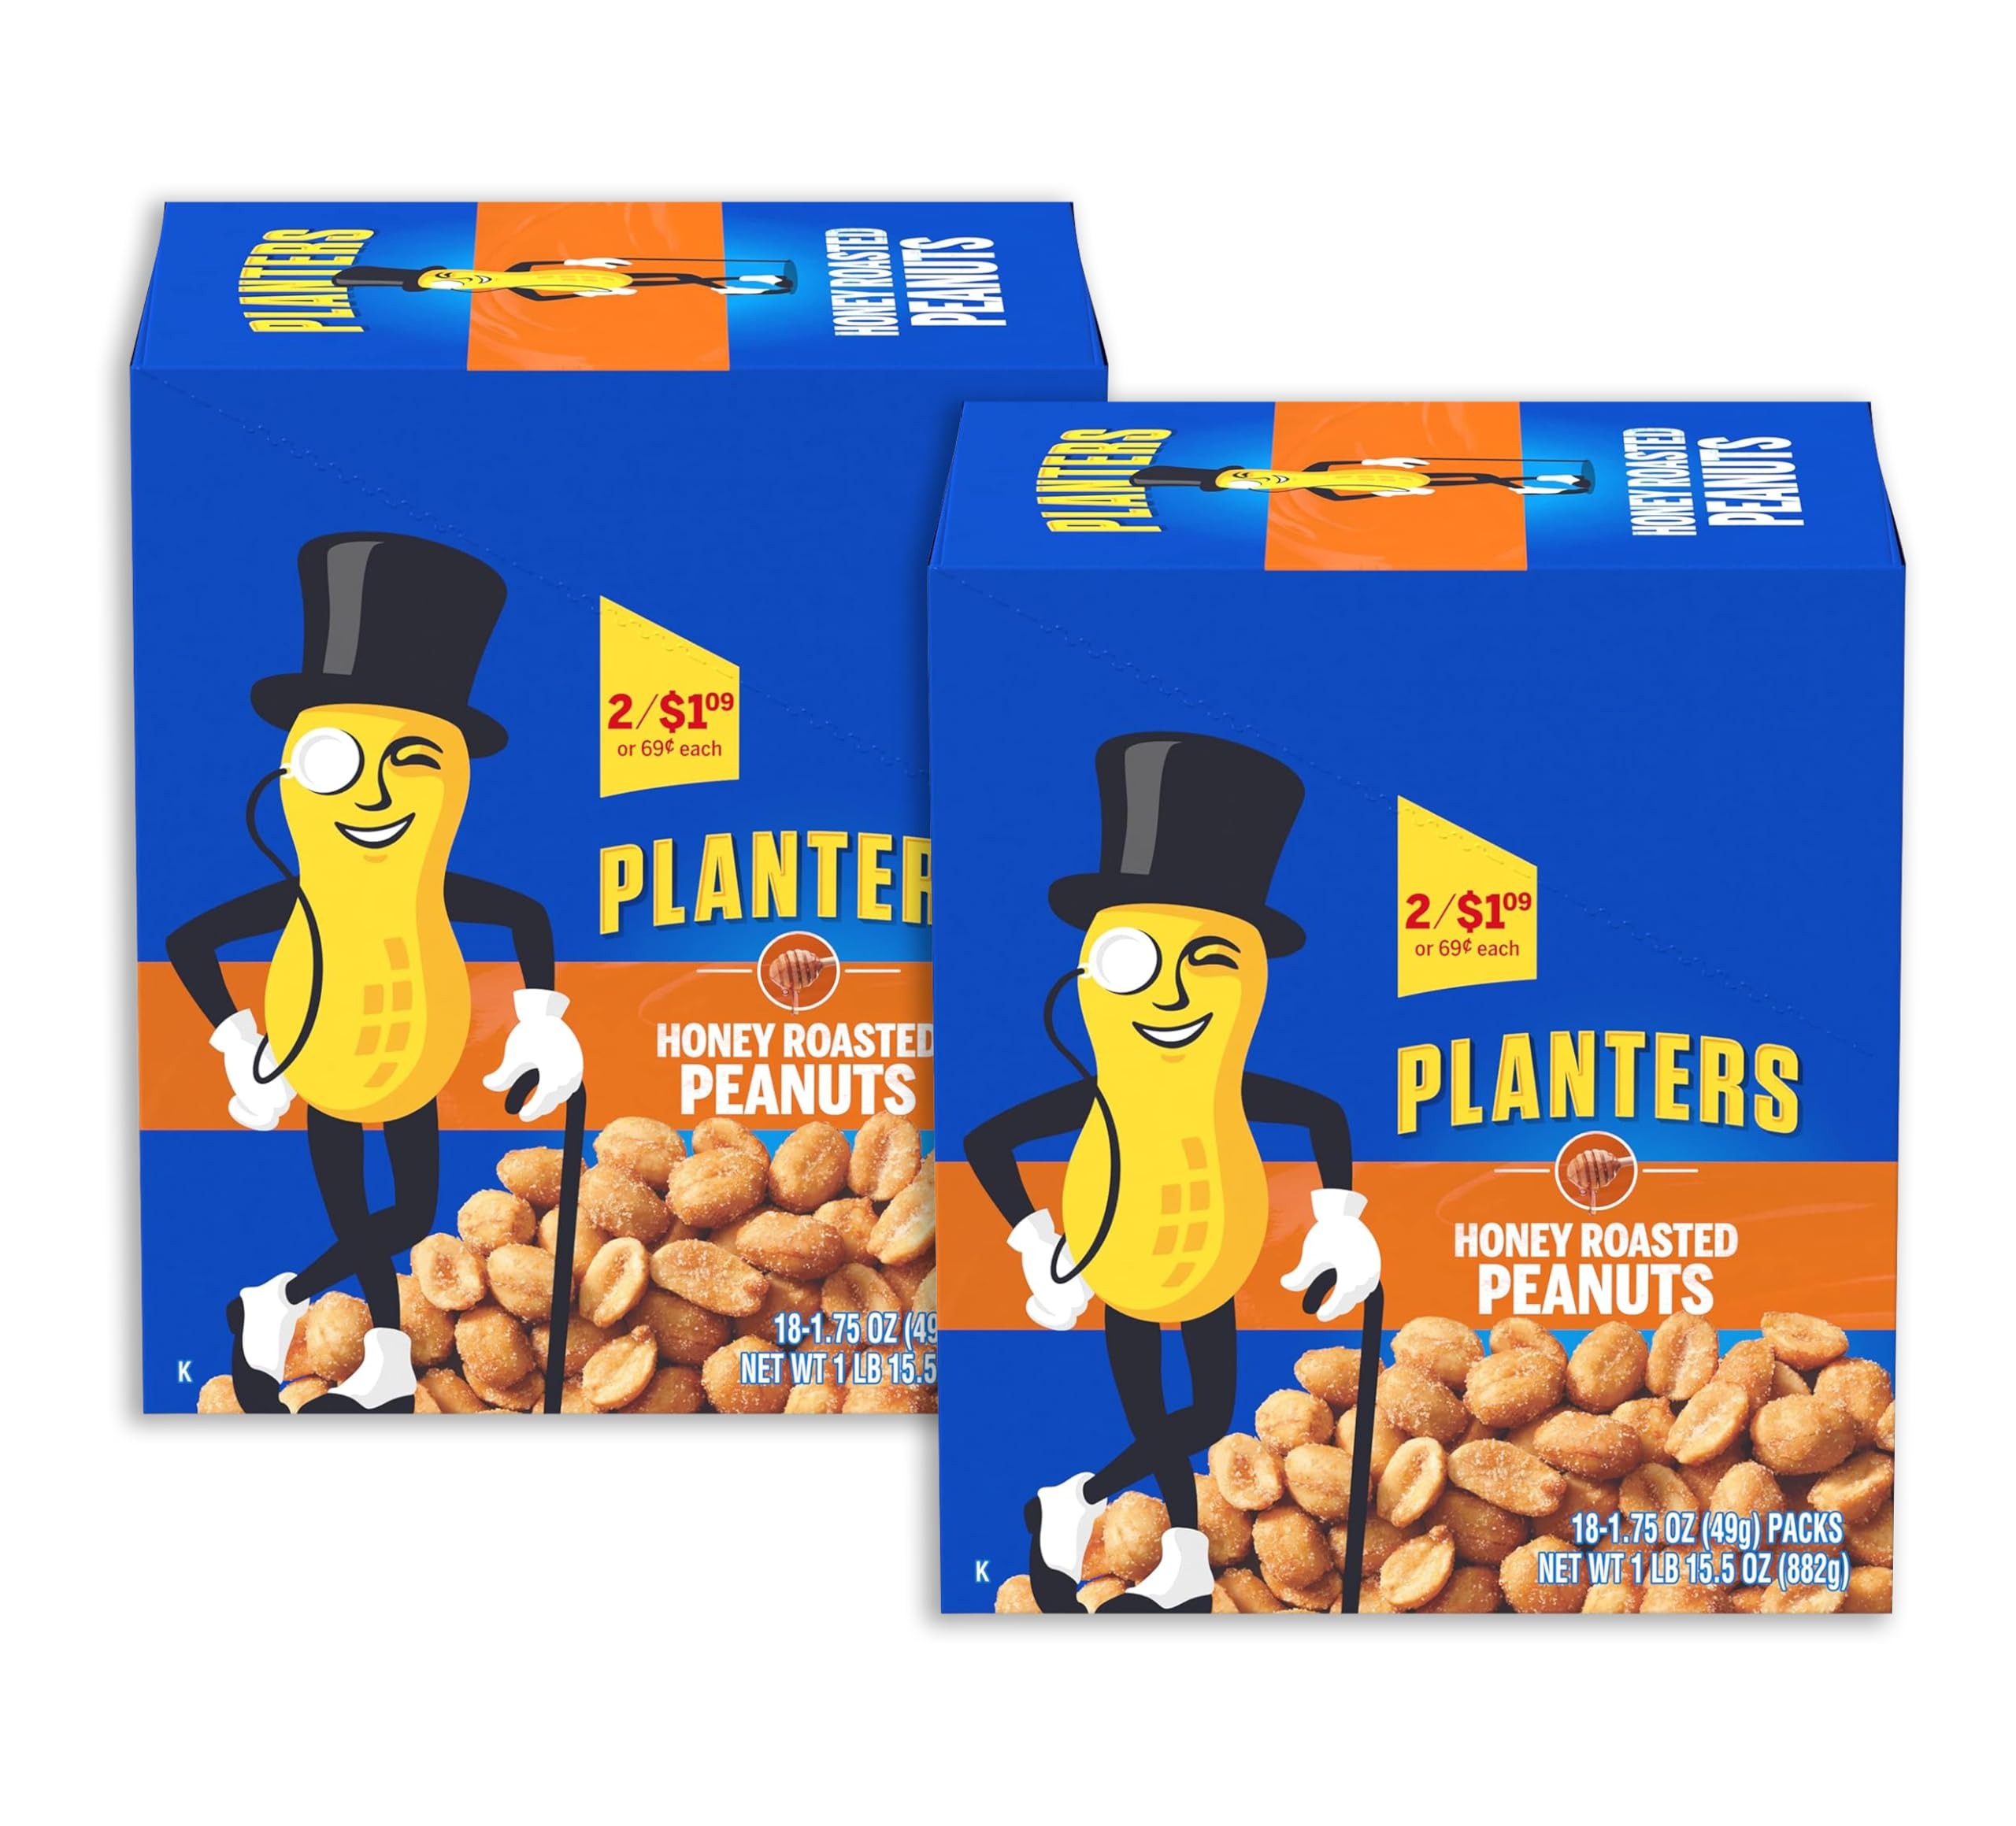
Item Name: Planters Honey Roasted Peanuts, 1.75 oz Tubes (Pack - 36)
Bullet Point 1: 36 - 1.75 oz bag of Planters Honey Roasted Peanuts
Bullet Point 2: A sweet-and-salty Planters snack to quell cravings
Bullet Point 3: 280 calories in each 1 oz. serving
Bullet Point 4: Cholesterol-free and trans fat-free with 23 g. of fat
Bullet Point 5: Grown in the USA
Bullet Point 6: Great for those keeping Kosher
Product Description: Planters Honey Roasted Peanuts, 1.75 Ounce Packet (Pack of 36)
Value: 63.0
Unit: Ounce

Price: 27.43